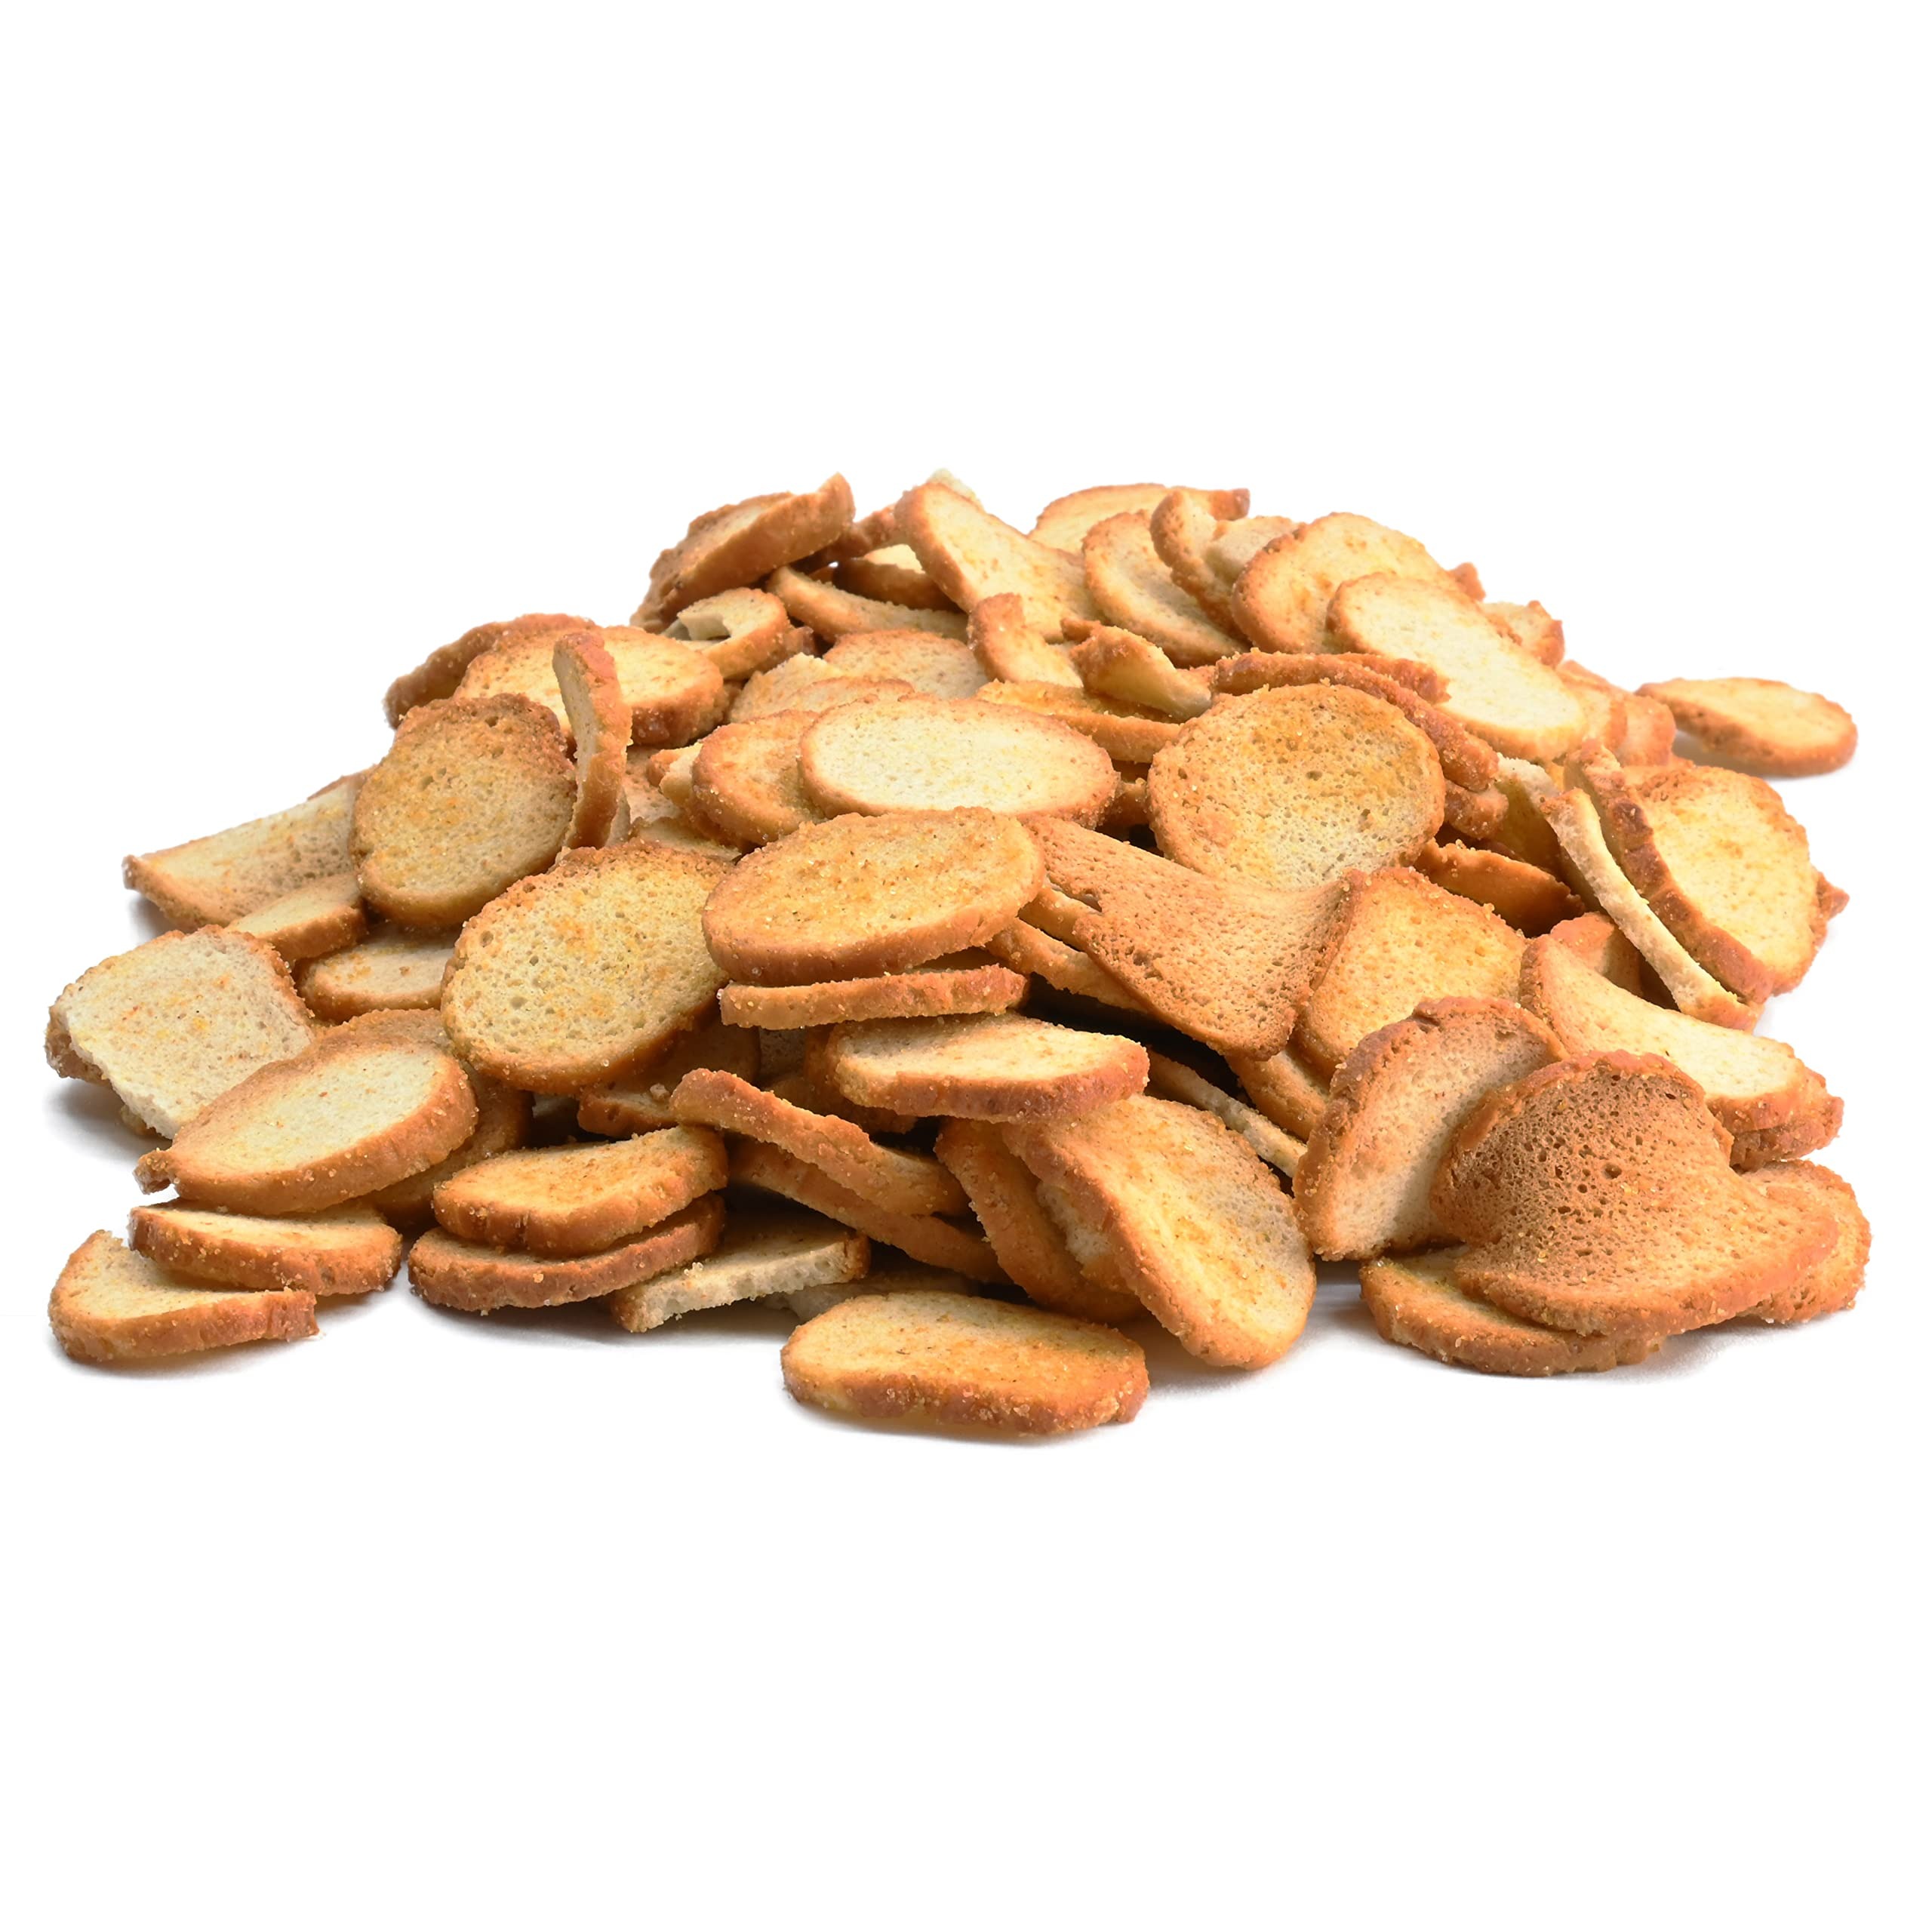
Item Name: Candy Retailer Mini Garlic Bagel Chips 1 Lb
Bullet Point 1: GARLIC LOVER'S DELIGHT: These bagel chips are packed with authentic deli-style garlic flavor that will satisfy any garlic lover's cravings. Eat them plain, dip them in a dip mix, or use them in any snack mix recipe!
Bullet Point 2: TASTY ADDITION TO SNACK MIXES: The delicious garlic flavor of these bagel chips makes them a perfect addition to your favorite snack mix. You'll keep coming back for more of these crunchy and flavorful chips!
Bullet Point 3: VERSATILE PACKAGING: The resealable jar makes it easy to keep these bagel chips fresh and convenient for on-the-go snacking. You can take them with you wherever you go and enjoy them whenever you want.
Bullet Point 4: These bagel chips are carefully baked with a blend of garlic, onion, and other spices. They are perfect for snacking, dipping, or even as a topping for soups, salads, and casseroles. Experience the authentic flavor of these mini garlic bagel chips today!
Product Description: GARLIC LOVER'S DELIGHT: These bagel chips are packed with authentic deli-style garlic flavor that will satisfy any garlic lover's cravings. Eat them plain, dip them in a dip mix, or use them in any snack mix recipe! TASTY ADDITION TO SNACK MIXES: The delicious garlic flavor of these bagel chips makes them a perfect addition to your favorite snack mix. You'll keep coming back for more of these crunchy and flavorful chips! VERSATILE PACKAGING: The resealable jar makes it easy to keep these bagel chips fresh and convenient for on-the-go snacking. You can take them with you wherever you go and enjoy them whenever you want. These bagel chips are carefully baked with a blend of garlic, onion, and other spices. They are perfect for snacking, dipping, or even as a topping for soups, salads, and casseroles. Experience the authentic flavor of these mini garlic bagel chips today!
Value: 16.0
Unit: Ounce

Price: 16.95